Jainism in the United States

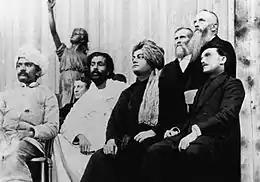
From left to right: Virchand Gandhi, Hewivitarne Dharmapala, Swami Vivekananda, and (possibly) G. Bonet Maury

The first former Jain monastic to travel to the United States, Chitrabhanu, arrived in 1971. He gave several lectures about Jainism at Harvard University and established a Jain center in New York City. The first monk who traveled outside India by use of mechanical means was Acharya Sushil Kumar who arrived in the United States in 1975. He established multiple Jain centers, including International Mahavira Jain Mission popularly known as Siddhachalam. In the 1980s, he and Chitrabhanu inspired the founding of Federation of Jain Associations in North America to support the Jain community in the United States and Canada.